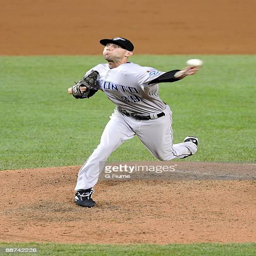
person pitches against sports team